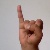
The image shows a hand gesture representing the letter 'I' in Indian Sign Language.